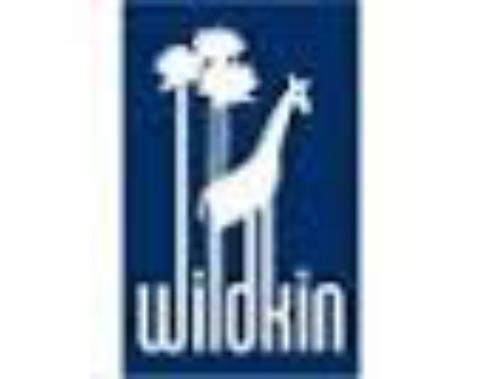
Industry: Necessities